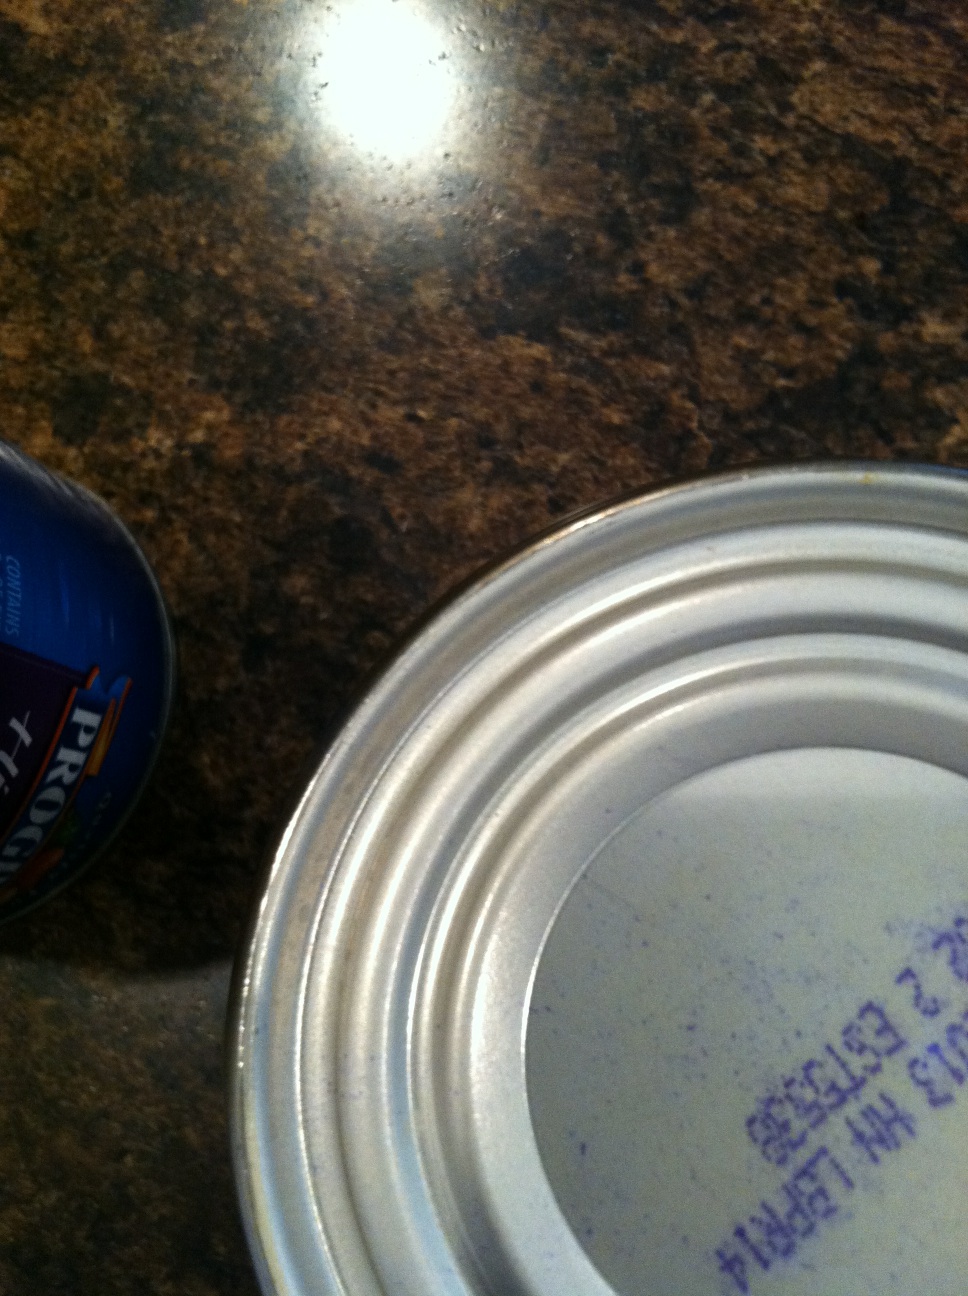Question: When does this expire?
Answer: unanswerable